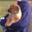
Label: dog